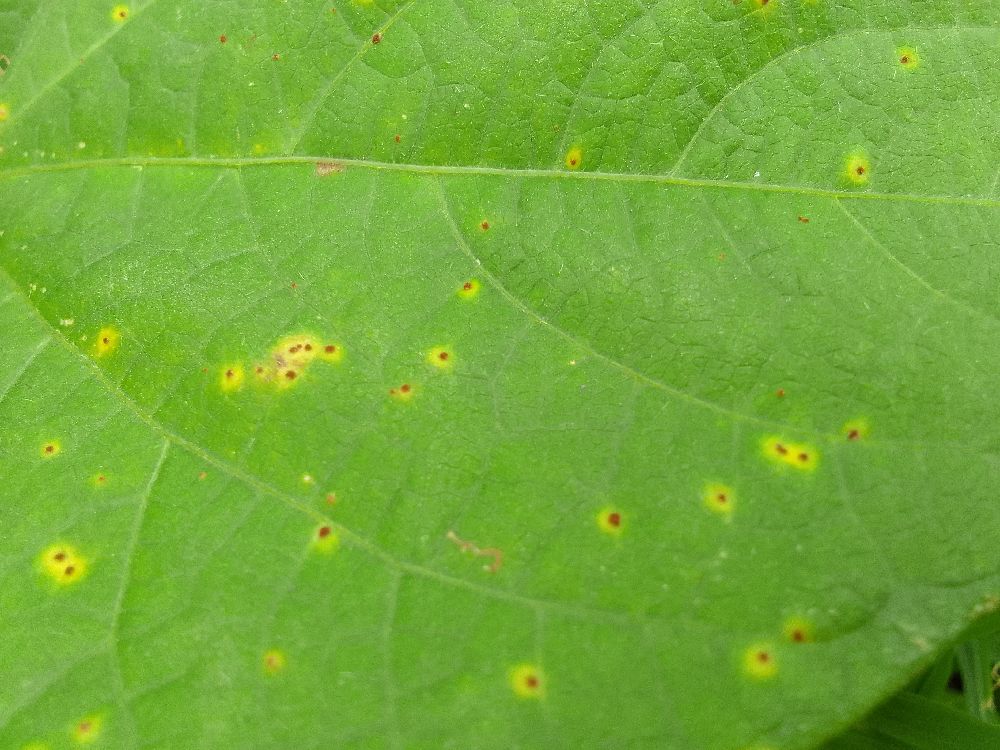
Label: rust